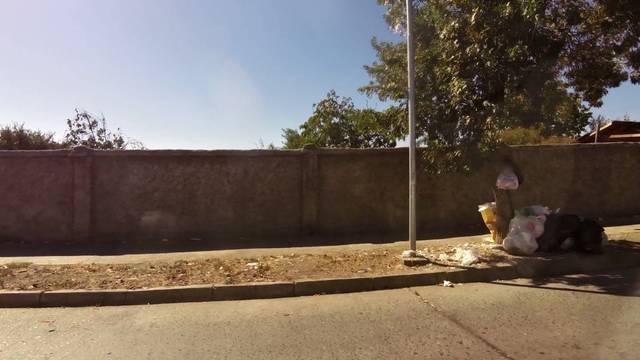
Region: Chile
Coordinates: -34.178, -70.749